History of Canada

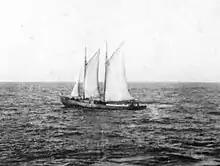
"I'm Alone", a Canadian ship used to smuggle alcohol across the border during the alcohol prohibition era in the United States

The "Military Voters Act" of 1917 gave the vote to British women who were war widows or had sons or husbands serving overseas. Unionist Prime Minister Borden pledged himself during the 1917 campaign to equal suffrage for women. After his landslide victory, he introduced a bill in 1918 for extending the franchise to women. This passed without division but did not apply to Quebec provincial and municipal elections. The women of Quebec gained full suffrage in 1940. The first woman elected to Parliament was Agnes Macphail of Ontario in 1921.